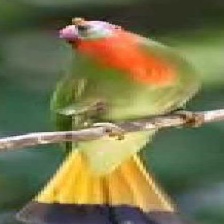
Species: RED BEARDED BEE EATER
Scientific name: NYCTYORNIS AMICTUS
ImageNet parent category: bee_eater